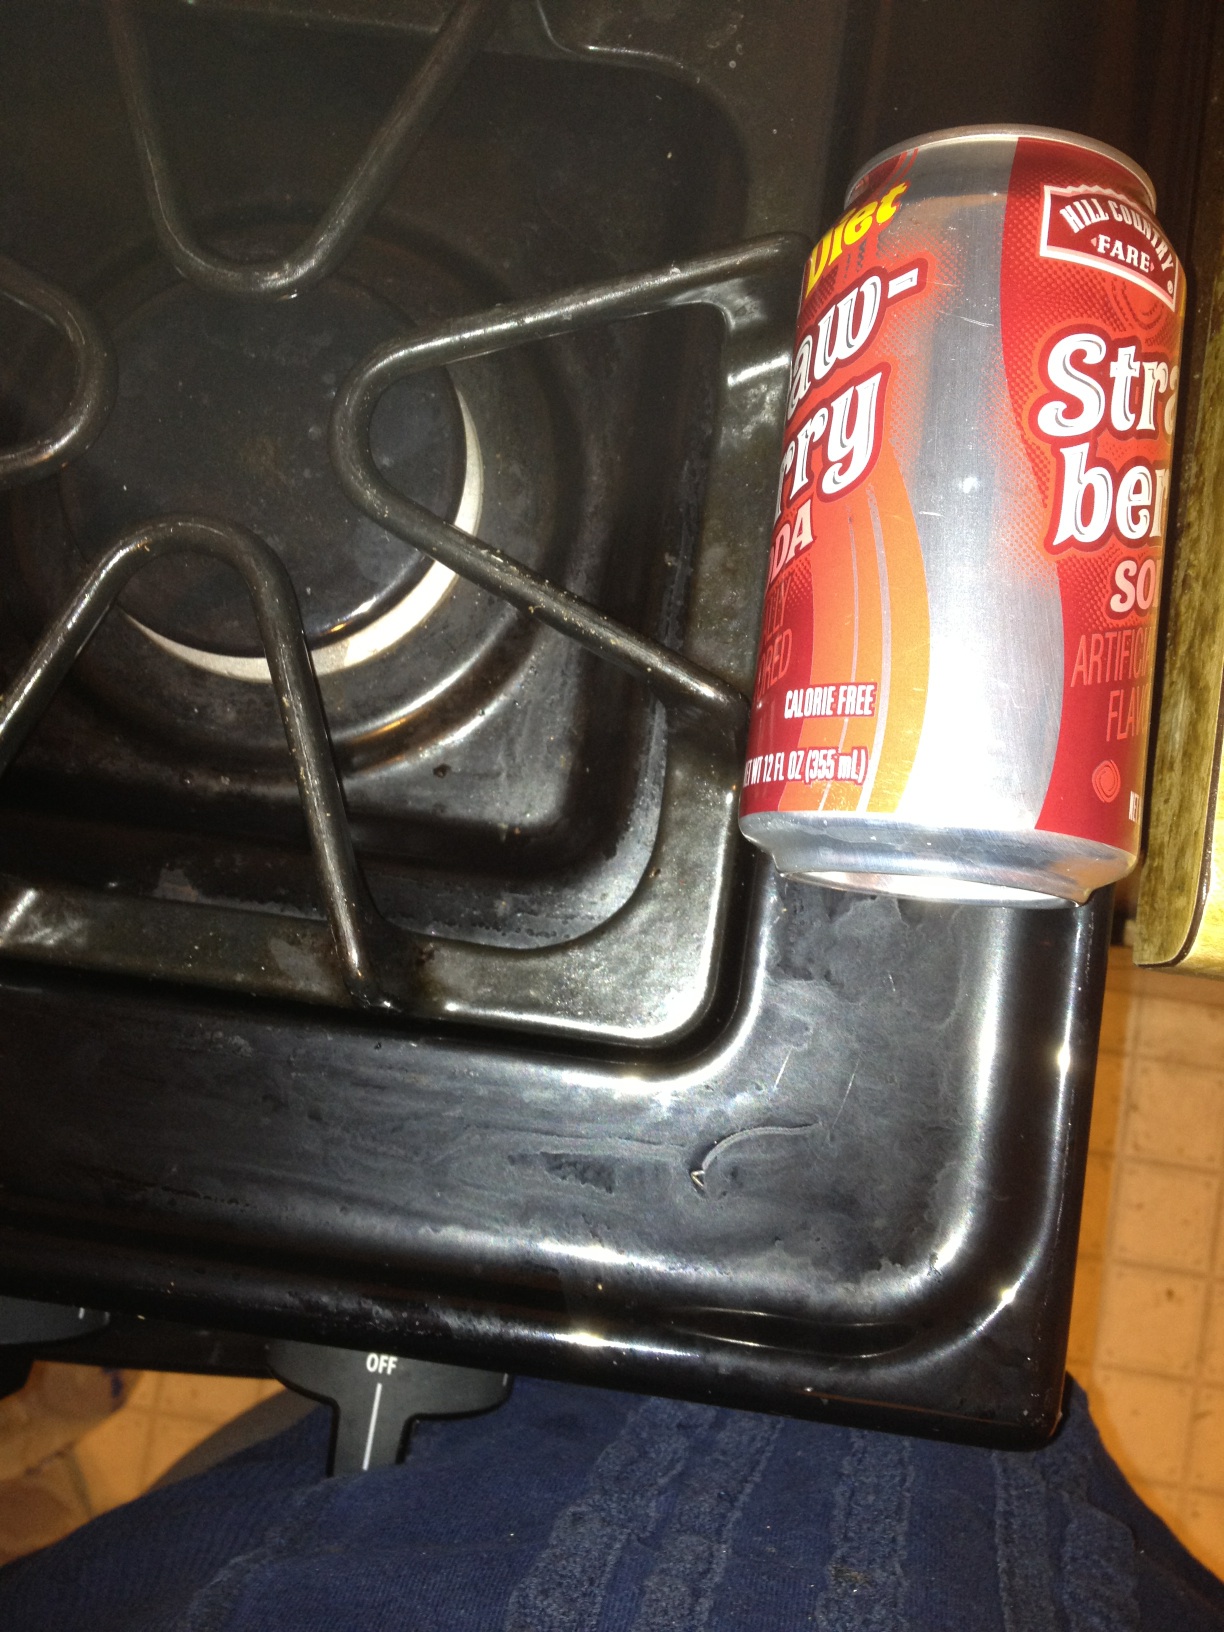Question: Can you tell what flavor this drink is?
Answer: strawberry